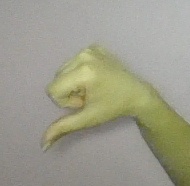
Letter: waw